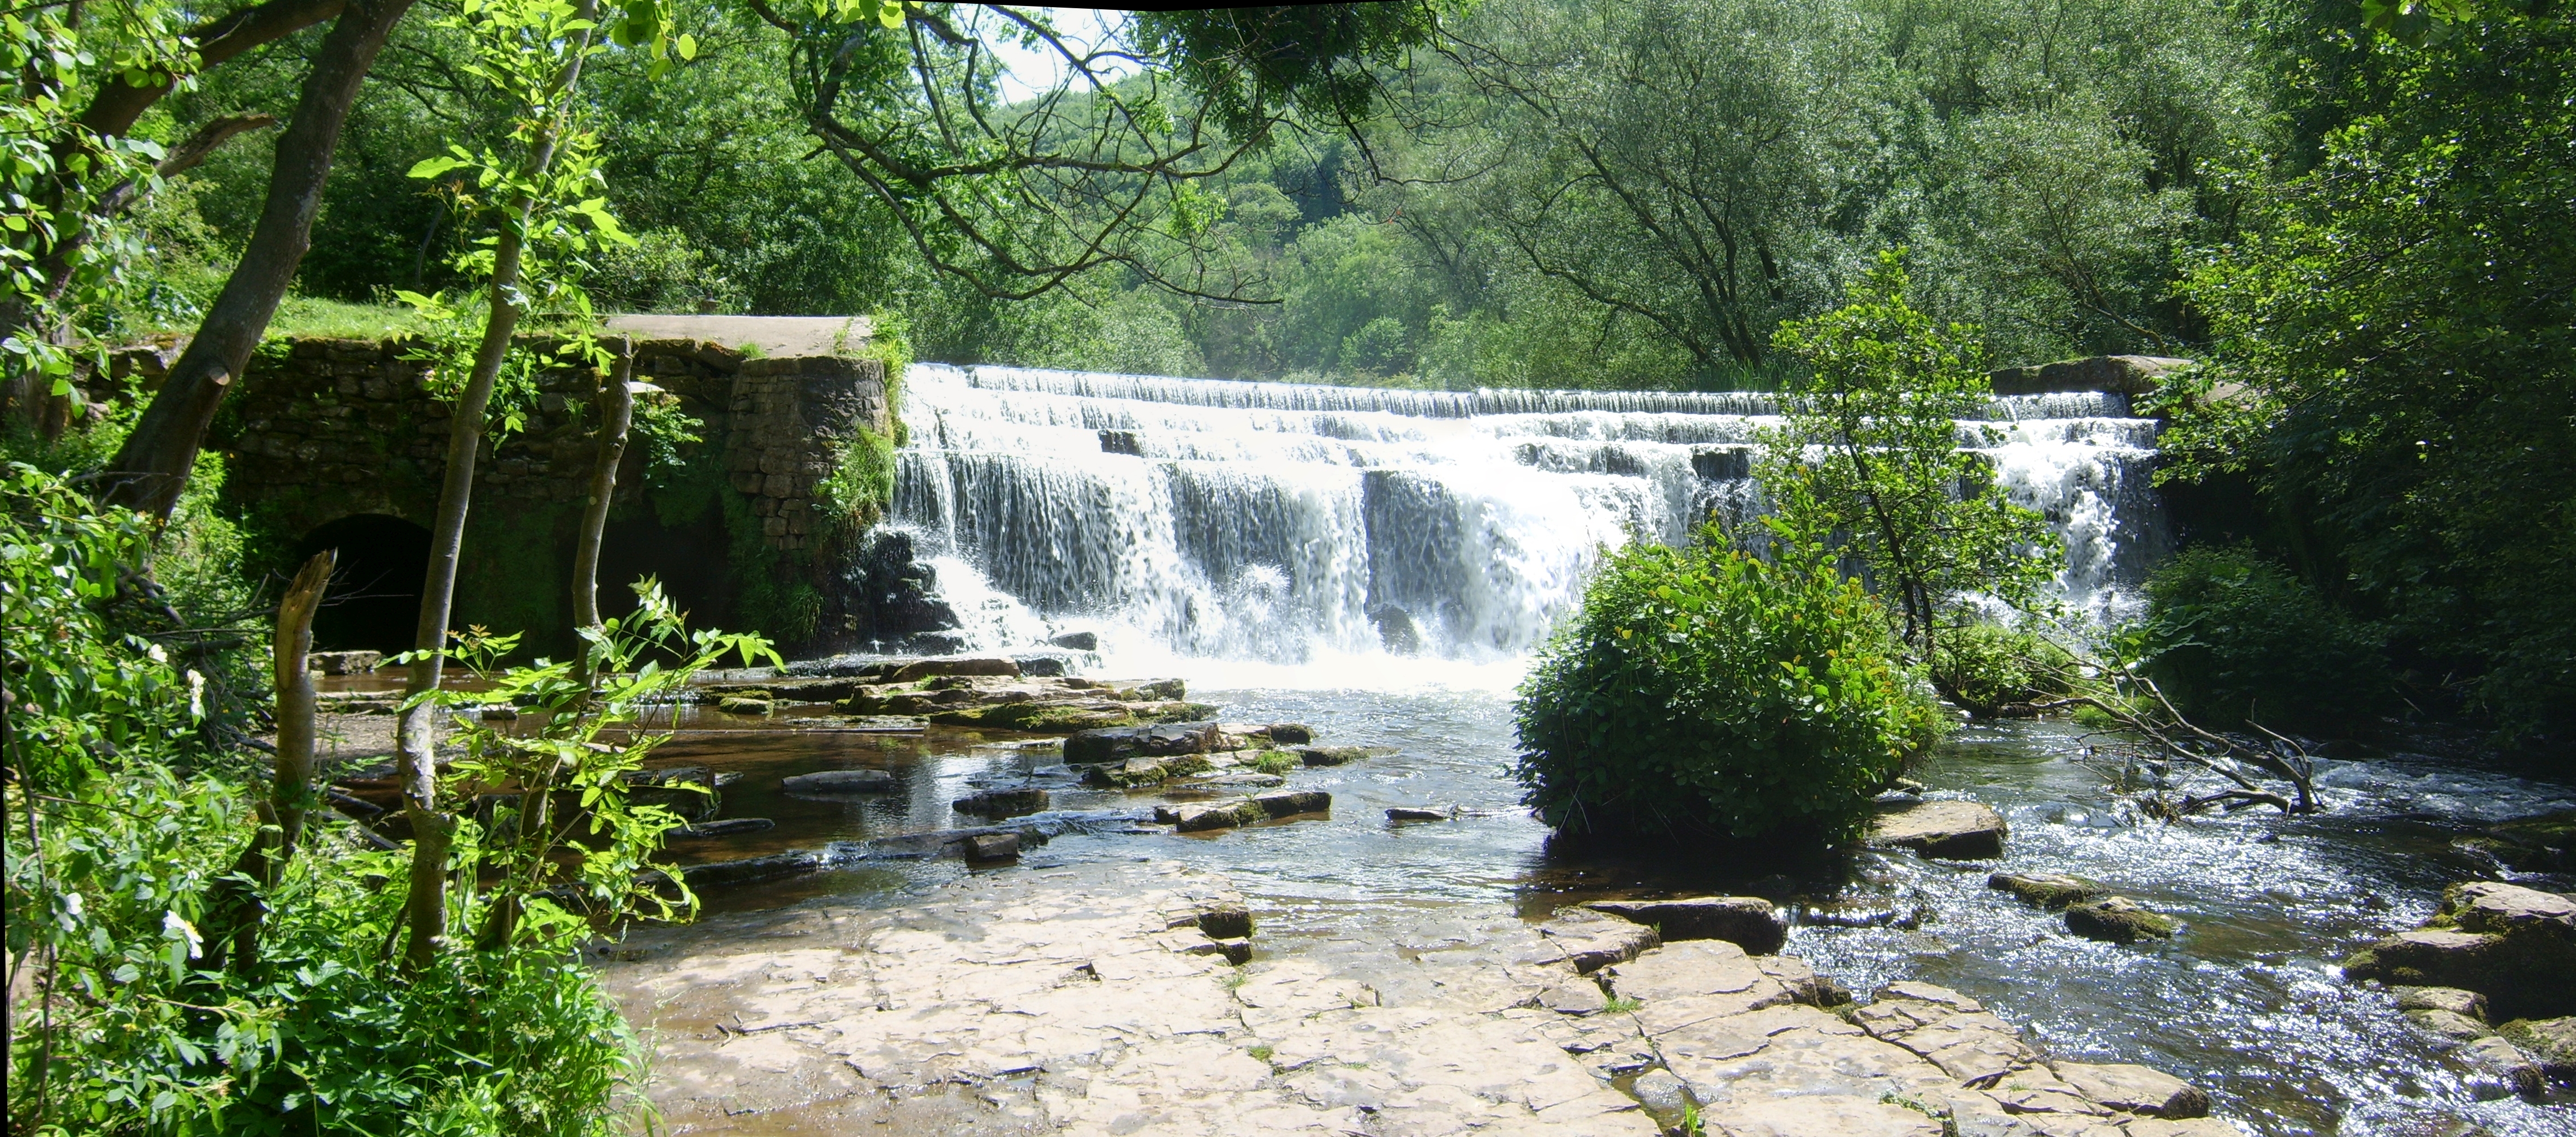
weir, water resources, body of water, natural landscape, nature, nature reserve, waterfall, watercourse, water, vegetation, riparian zone, stream, state park, creek, riparian forest, river, biome, water feature, landscape, stream bed, fluvial landforms of streams, tree, waterway, bank, plant, forest, chute, old growth forest, rock, mountain river, national park, arroyo, wetland, spring, park, rainforest, pond, jungle, rapid, botanical garden, landscaping, Drainage basin